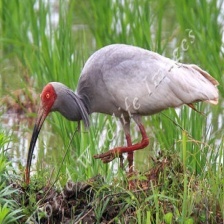
Species: ASIAN CRESTED IBIS
Scientific name: NIPPONIA NIPPON